Thomas of Bayeux

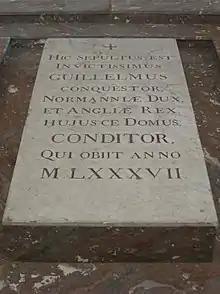
A stone slab on the ground with carved lettering on it

After the death of the Conqueror, Thomas was loyal to the third son, William Rufus, who had inherited England instead of the eldest brother, Robert Curthose. Thomas supported Rufus despite a rebellion led by his old mentor Odo of Bayeux, and the Archbishop accompanied the King on his campaigns to put down the revolt. Thomas attended the subsequent trial for rebellion in 1088 of William de St-Calais, Bishop of Durham, who had sided with Odo. William was Thomas' sole suffragan bishop, but it was Thomas who pronounced the sentence of the court.